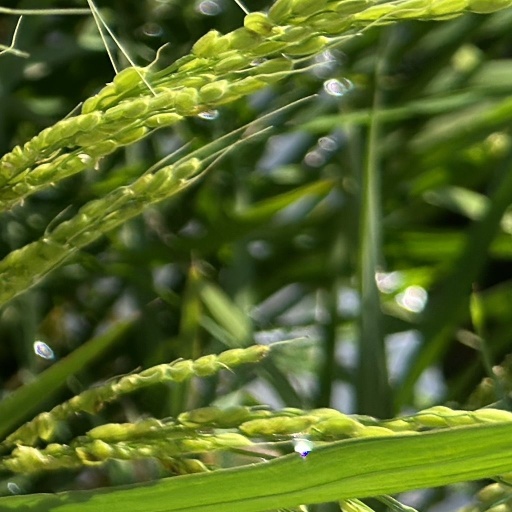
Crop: rice